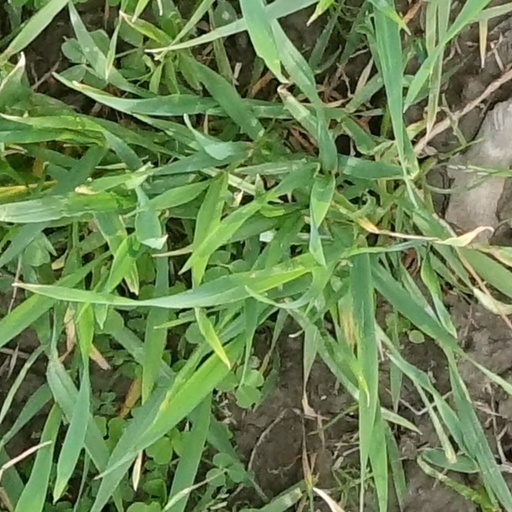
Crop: wheat